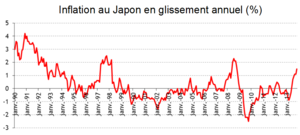
Déflation au Japon à partir des années 1990.
La déflation est un gain de pouvoir d'achat de la monnaie qui se traduit par une baisse durable du niveau général des prix. Ce phénomène ne doit pas être confondu avec la désinflation qui est un ralentissement de l'inflation, soit une diminution du taux d'inflation. Sans mention explicite, il ne s'agit pas de la baisse du prix d'un bien ou même des prix d'un secteur d'activité, mais du niveau moyen de l'ensemble des prix. On parle néanmoins de déflation sectorielle, pour les prix d'un secteur particulier. La déflation n'est pas une symétrie négative de l'inflation, car les processus et les conséquences qu'elle implique sont différents. Cette dernière prend trois formes : monétaire, financière, réelle. La déflation est une conséquence normale de l'évolution des structures économiques quand les marchés sont saturés ou à la suite d'innovations qui permettent des gains de productivité. D'un point de vue historique la déflation a pu être régulatrice, voire volontaire comme dans les années 1920 et 1930, avant que cette politique soit dénoncée comme dangereuse. La déflation est encore aujourd'hui considérée comme un risque à éviter par les Banques centrales.